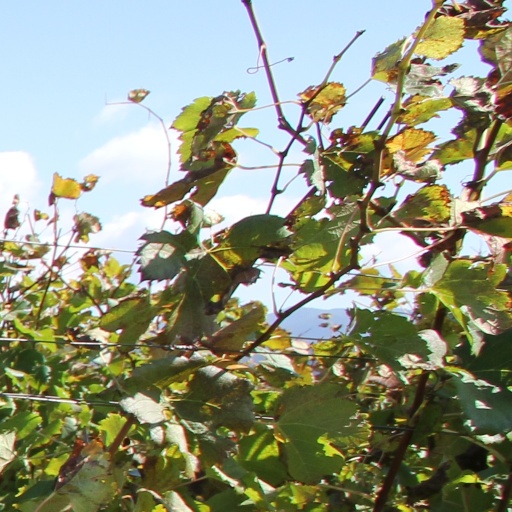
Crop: grape